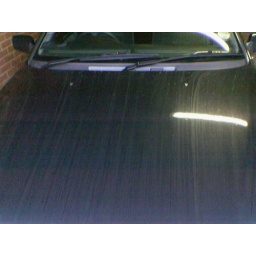
pattern left on the car from a 2-hr road trip on motorways (highways) in heavy rain..nicely symmetrical